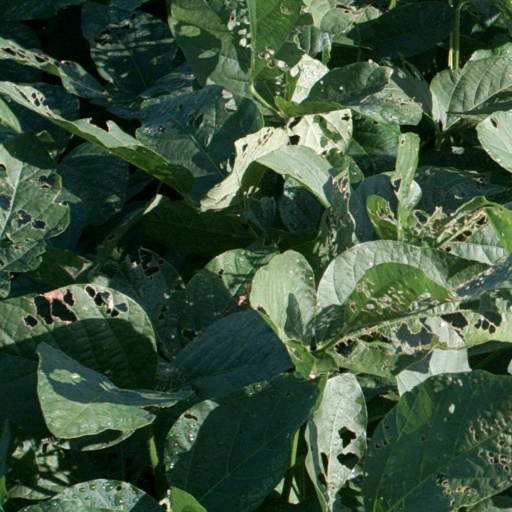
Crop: soybean